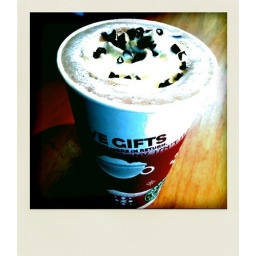
Got myself a Peppermint Mocha in a red cup today. Yippee!